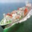
Label: ship